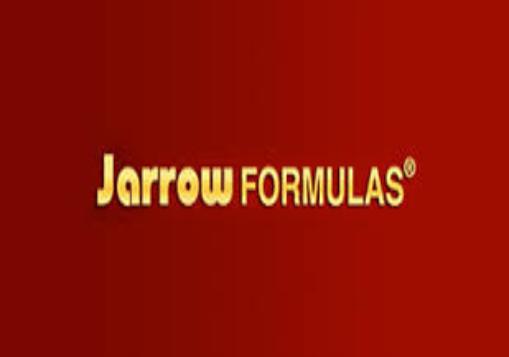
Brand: jarrow
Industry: Medical